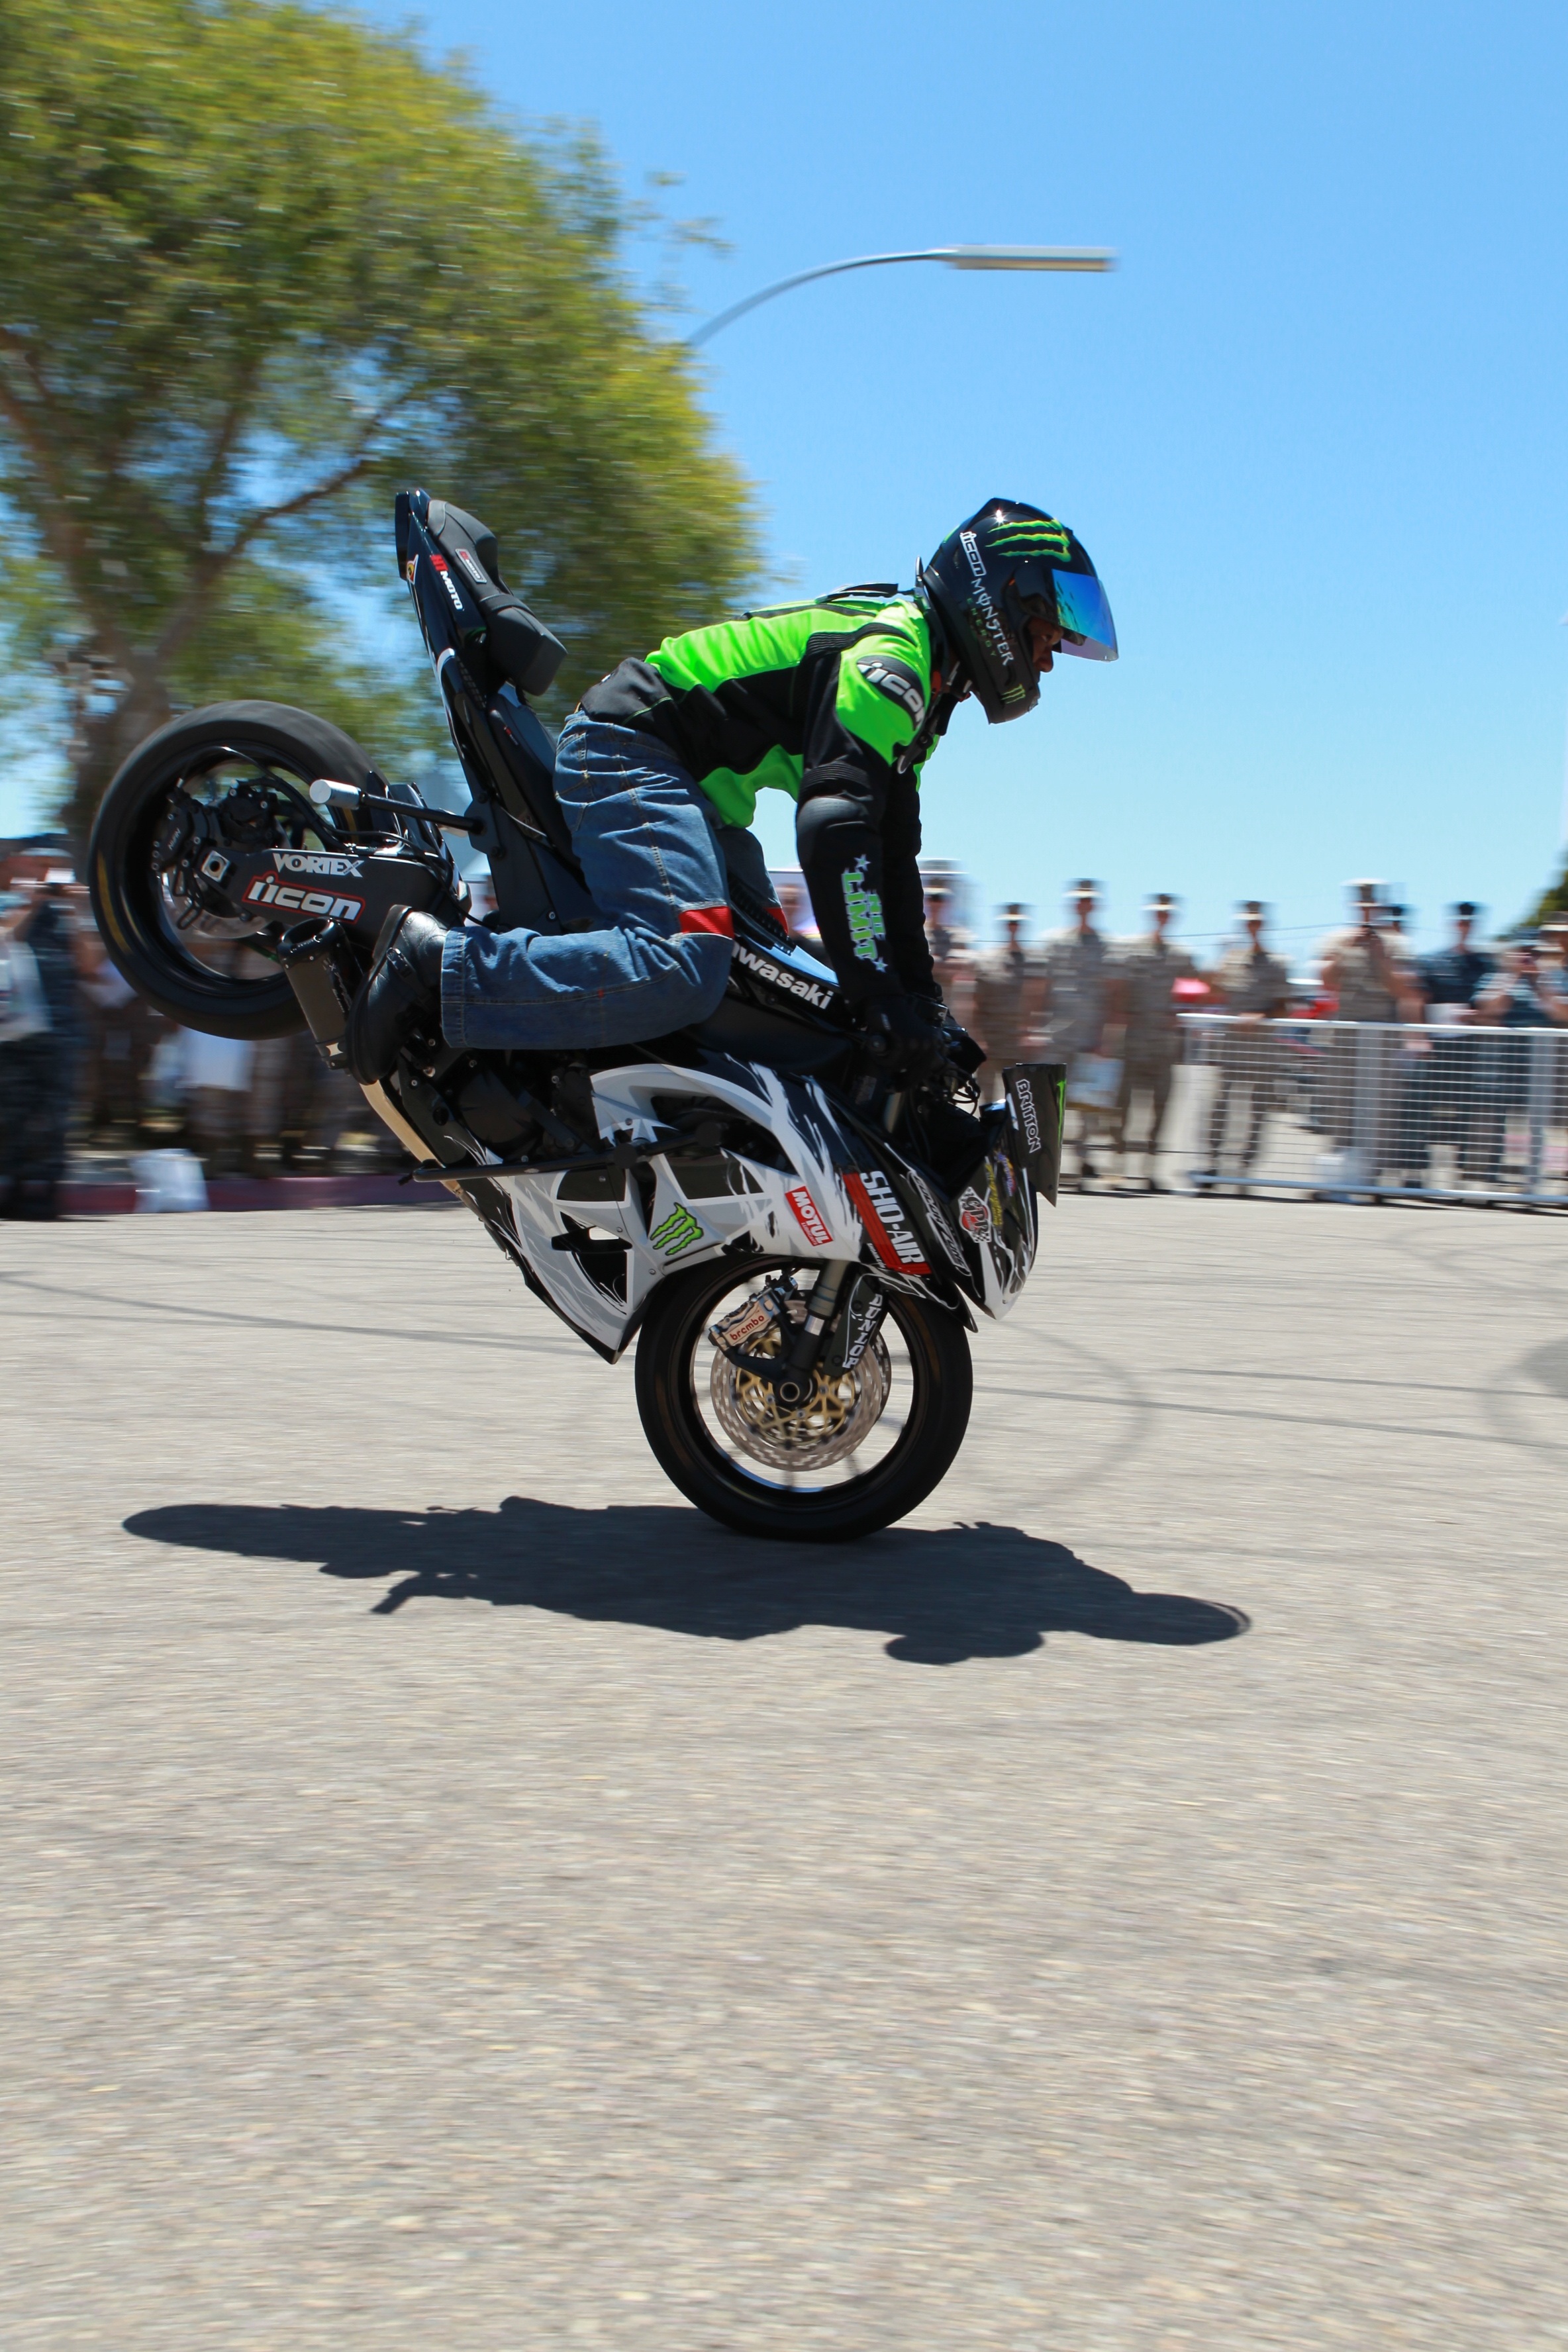
person, jump, male, rider, vehicle, motorcycle, motocross, extreme sport, helmet, motorcyclist, freestyle, stunt, freestyle motocross, motorcycling, judges, fmx, human action, bicycle motocross, stunt performer, reverse wheelie